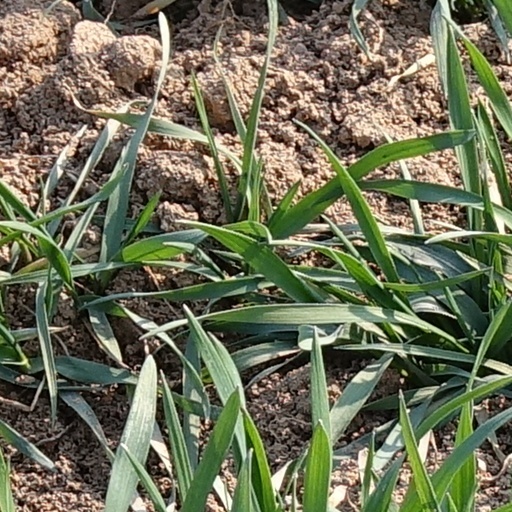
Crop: wheat